Lupfig

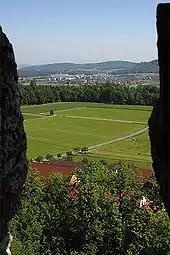
View of Lupfig from Habsburg Castle

Lupfig has an area, , of . Of this area, or 48.9% is used for agricultural purposes, while or 23.7% is forested. Of the rest of the land, or 26.8% is settled (buildings or roads), or 0.4% is either rivers or lakes.